Inda Sillasie River

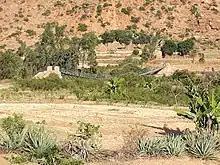
Rubaksa footbridge

Trekking routes have been established across and along this river. The tracks are not marked on the ground but can be followed using downloaded .GPX files.